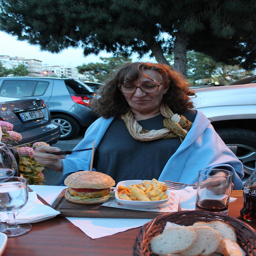
A woman holding a tray filled with food.
A woman eating a mean of fries and a sandwich outdoors.
a person sitting at a table with a plate of food
A woman at a table with a sandwich and fries.
Woman eating a hamburger and fries with cutlery while tailgating